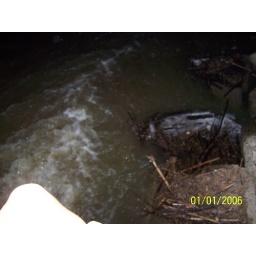
Low water bridge can be bare and sandy or completely under water depending on the weather